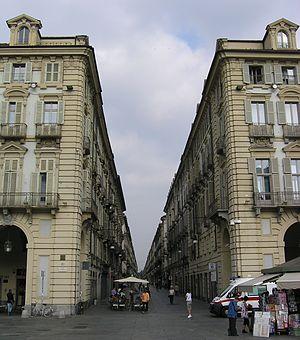
Vie Garibaldi dans place Castello, Turin (Italie)